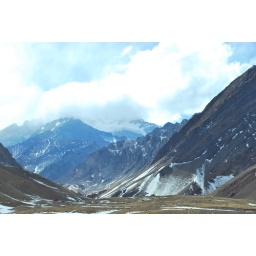
Of course, the bastard was clear of clouds when I rode past it by bus the next day.